RNLB Foresters Centenary (ON 786)

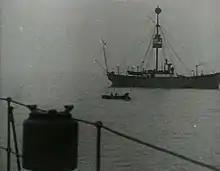
Screenshot of the lightship

One of the lifeboat's wartime activities was used in a short film produced by the Crown Film Unit for the British Ministry of Information in 1940. The incident occurred on 29 January 1940 when "Foresters Centenary" was launched at 9:15 am into rough seas in an easterly gale. She was sent to assist the East Dudgeon Lightship which had reportedly been bombed by German planes. When the lifeboat arrived alongside the lightship the crew found no one aboard. The crew found the ship's light had been destroyed, as had the wheelhouse windows which had been shot out. One of the lightship's lifeboats was missing and following a long search for the lifeboat the Sheringham crew assumed that the lifeboat and its possible survivors had been picked up by a passing vessel. The lifeboat returned to Sheringham to find that the missing lifeboat had still not been found. The lifeboat was launched the following day to search westward for signs of the missing boat. The Sheringham boat was recalled by the coastguard who now had conformation that the lifeboat had been swept across to the Lincolnshire coast where it had been driven ashore, drowning all but one of the crew.